Chris Hadfield

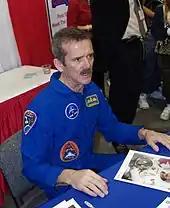
Chris Hadfield in 2012

Hadfield was selected to become one of four new Canadian astronauts from a field of 5,330 applicants in June 1992. Three of those four (Dafydd Williams, Julie Payette and Hadfield) have flown in space. The fourth candidate, Michael McKay, resigned as an astronaut in 1995. Hadfield was assigned by the CSA to the NASA Johnson Space Center in Houston, Texas in August, where he addressed technical and safety issues for Shuttle Operations Development, contributed to the development of the glass shuttle cockpit, and supported shuttle launches at the Kennedy Space Center, in Florida. In addition, Hadfield was NASA's chief CAPCOM (capsule communicator")", the voice of mission control to astronauts in orbit, for 25 Space Shuttle missions. From 1996 to 2000, he represented CSA astronauts and coordinated their activities as the chief astronaut for the CSA.